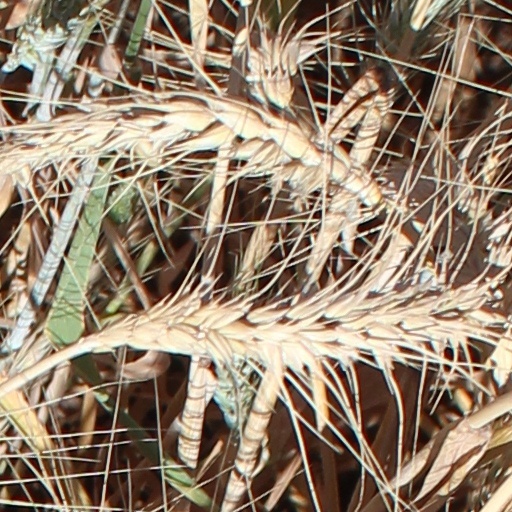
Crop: wheat